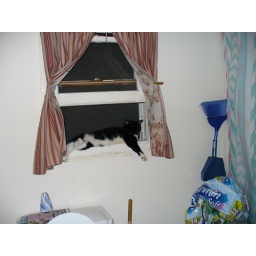
Missy in the bathroom window